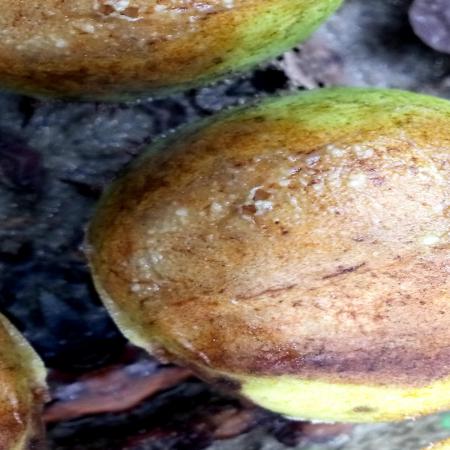
Label: Styler and Root